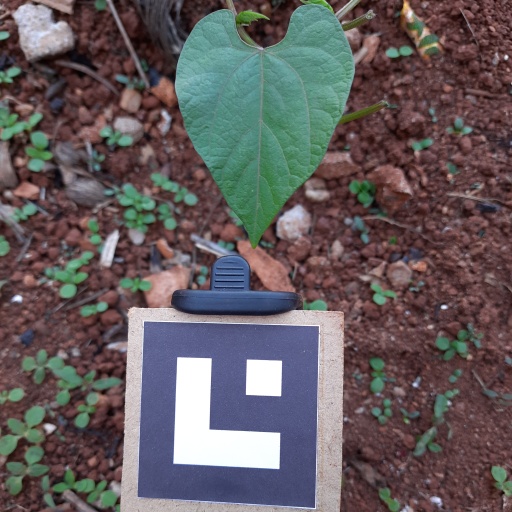
Observations: flat surface, no eating holes, under shade